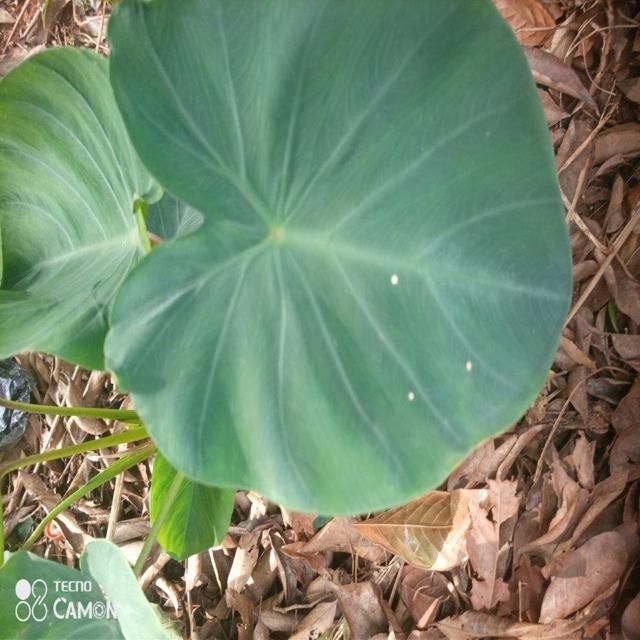
Label: Healthy